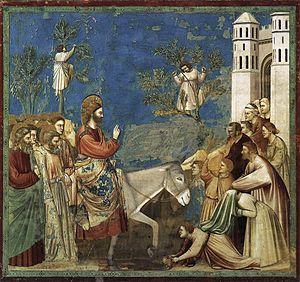
L'entrée de Jésus à Jérusalem est un événement tiré des quatre évangiles canoniques, il a lieu dans les jours précédant la Cène, marquant le début de la Passion du Christ.